Caribbean cuisine

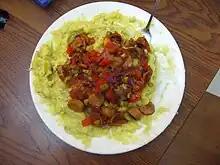
Mangu with plant-based "meat"

Caribbean cuisine is a fusion of West African, Creole, Amerindian, European, Latin American, Indian/South Asian, Chinese, Javanese/Indonesian, North American, and Middle Eastern cuisines. These traditions were brought from many countries when they moved to the Caribbean. In addition, the population has created styles that are unique to the region.